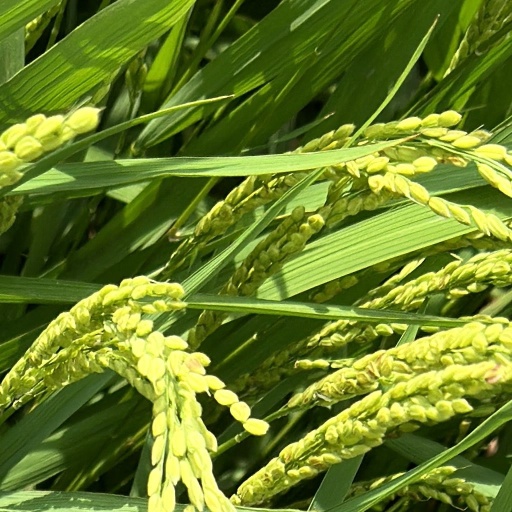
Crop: rice